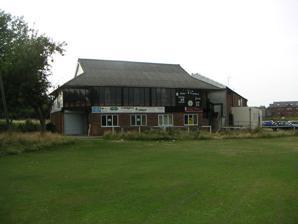
Building: Manor Fields
Country: United Kingdom
Year built: 1973
Cricket ground in Bletchley, Buckinghamshire Manor Fields Ground information Location Bletchley , Buckinghamshire Establishment 1973 (first recorded match) Team information Northamptonshire (1976-1984 & 1987) Buckinghamshire (1986 & 1988) As of 1 September 2010 Source: Ground profile Manor Fields is a cricket ground in Bletchley , Buckinghamshire .  The first recorded match on the ground was in 1973, when Young England women played International XI women in the ground's only Women's One Day International . In 1975 the ground held its only Second XI Championship fixture when the Northamptonshire Second XI played the Lancashire Second XI . In 1976, the ground held its first List-A match when Northamptonshire played Lancashire in the John Player League .  Between 1976 and 1983, the ground held 7 List-A matches, the last of which saw Northamptonshire play Middlesex in the 1983 John Player Special League . Northamptonshire first played first-class cricket at the ground in 1980, against the touring West Indians .  The ground held two further first-class matches, the first in 1984 which was a repeat of the 1980 fixture and the last of which saw Northamptonshire play the touring Pakistanis in 1987. In 1986, Buckinghamshire played their first Minor Counties Championship fixture on the ground against the Somerset Second XI .  They returned in 1988 to play their last Minor Counties Championship match at the ground to date, against Wales Minor Counties . In local domestic cricket, the ground is the home venue of Bletchley Town Cricket Club. References